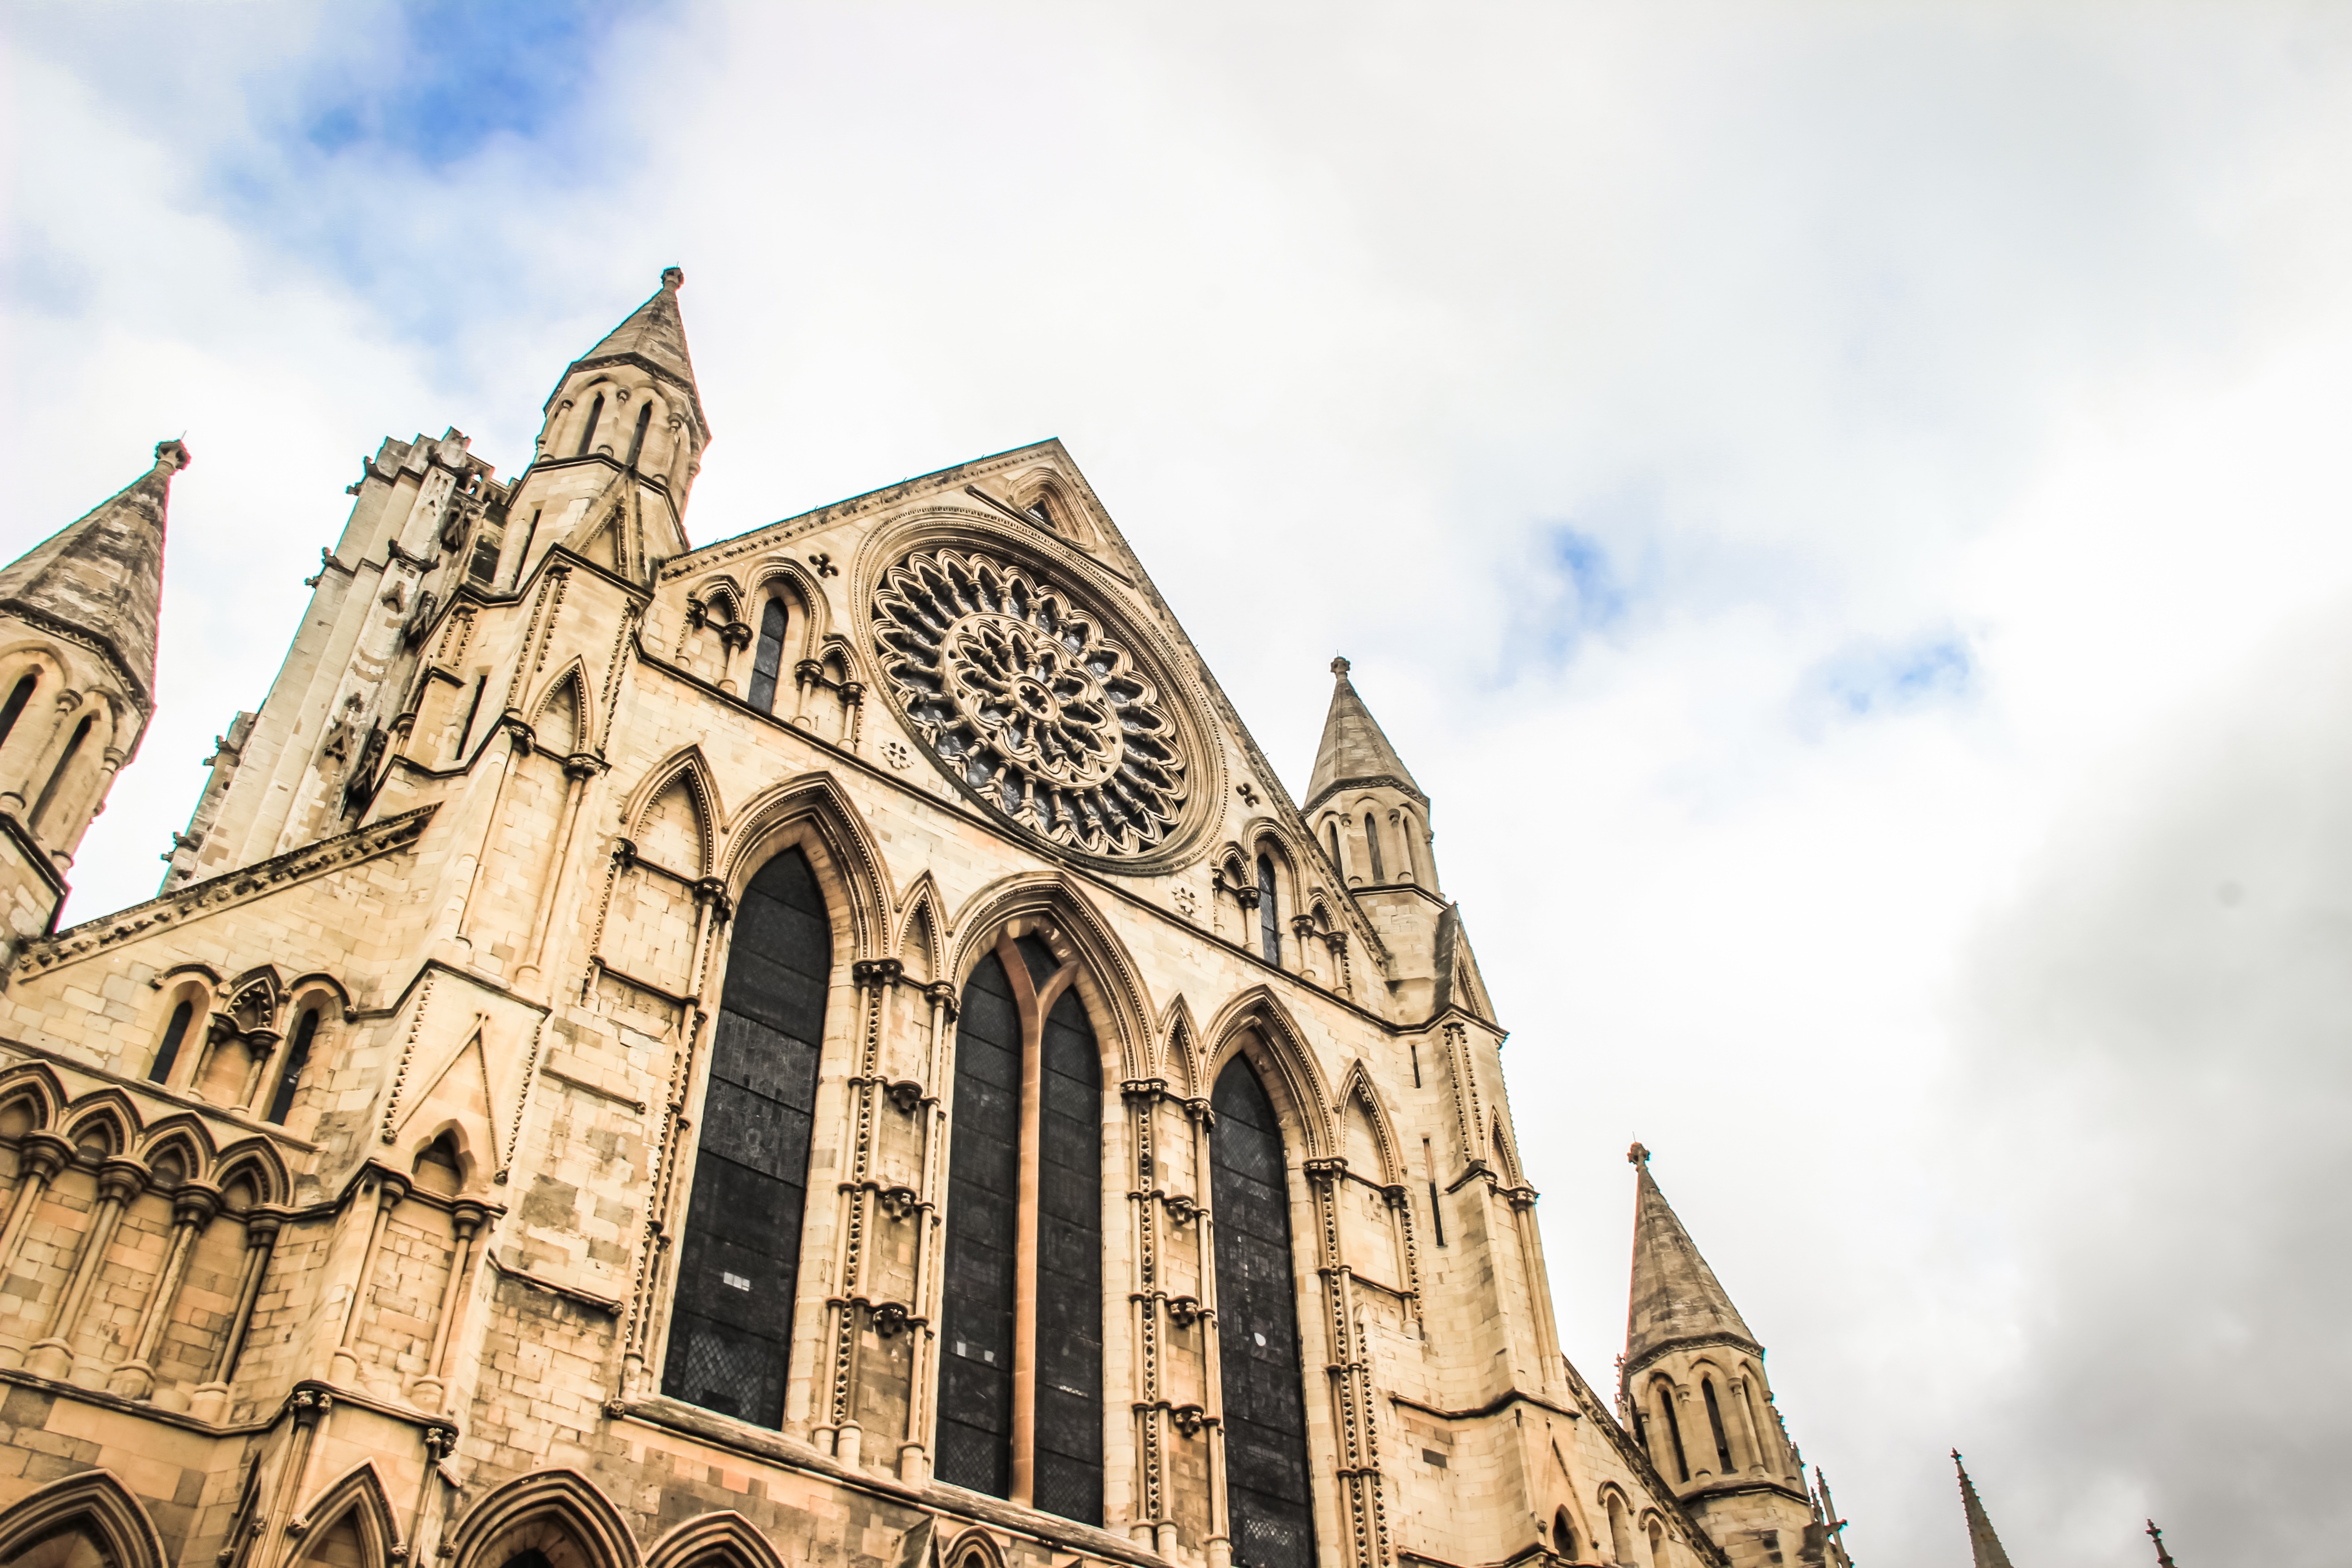
building, facade, church, cathedral, place of worship, spire, gothic architecture